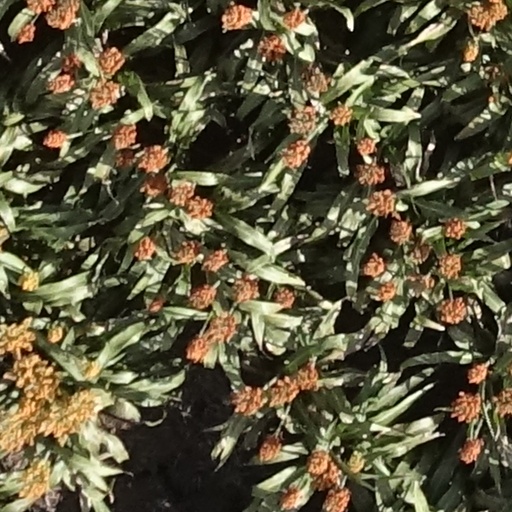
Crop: sorghum